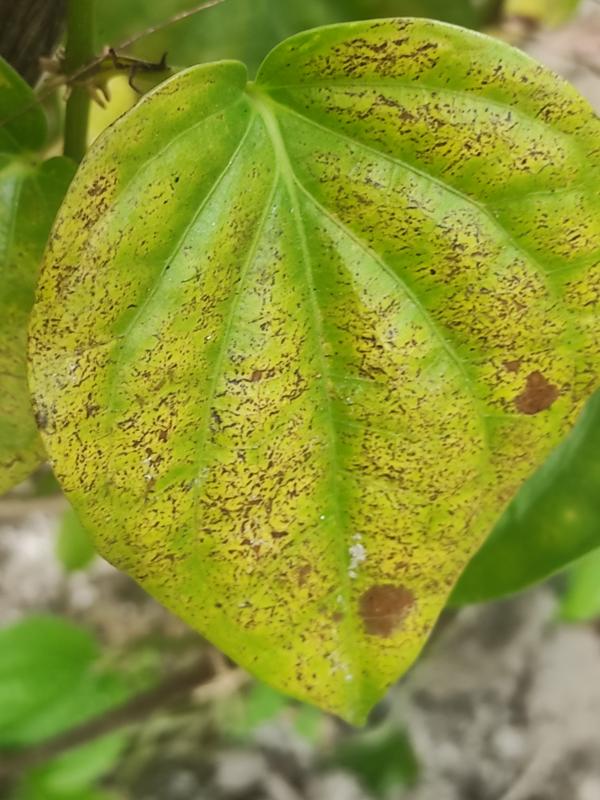
Label: Fungal_Brown_Spot_Disease